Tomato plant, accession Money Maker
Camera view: bottom (45 deg); turntable rotation: 180 degrees
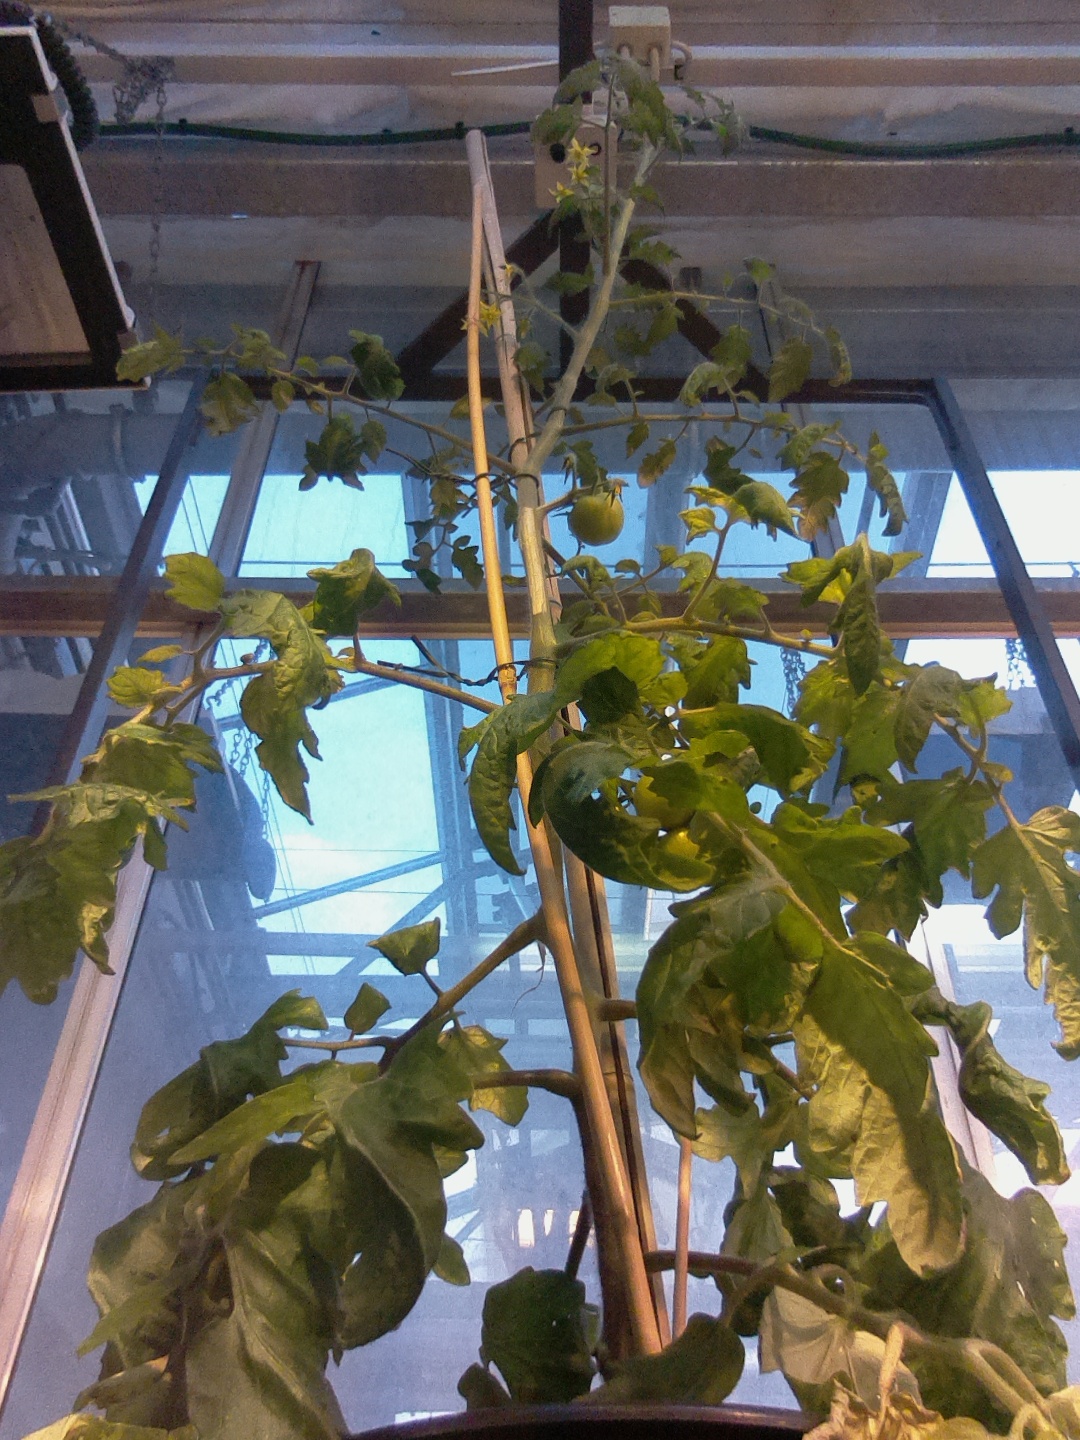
BBCH growth stage 72: 20%-30% of final fruit size